Monument to the Brothers Calvi, Bergamo

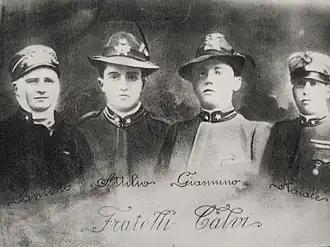

The Monument to the Brothers Calvi is a monument located in Piazza Matteotti in front of Palazzo Frizzoni (now the city hall) in the lower town of Bergamo, in the region of Lombardy, Italy. It commemorates the four brothers who served as Alpini or mountain infantry, who died during or shortly after the First World War. In the decades after the war, the brothers were revered for their exemplary martyrdom for the Italian nation.